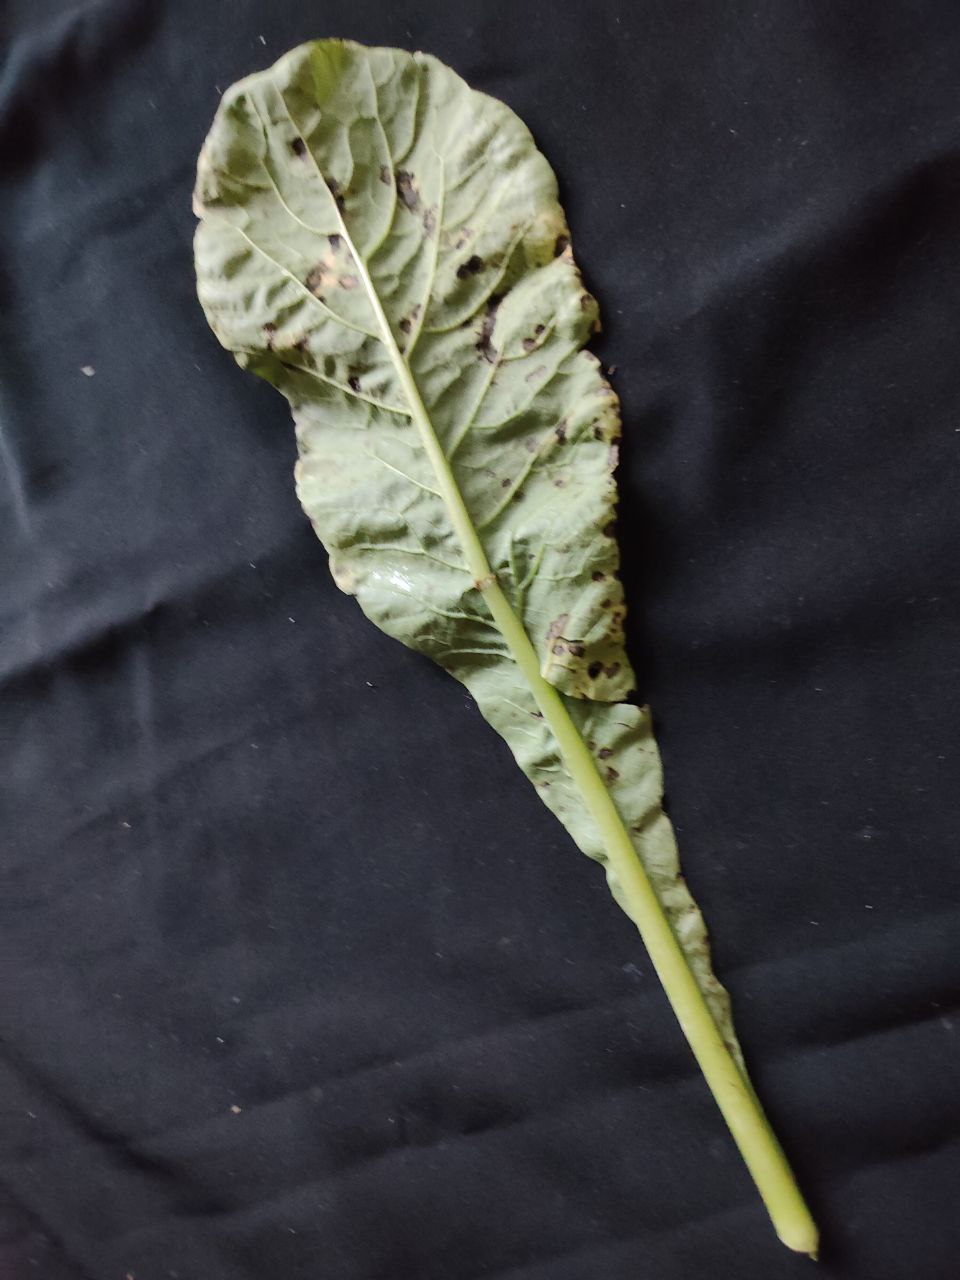
Label: Black leaf spot